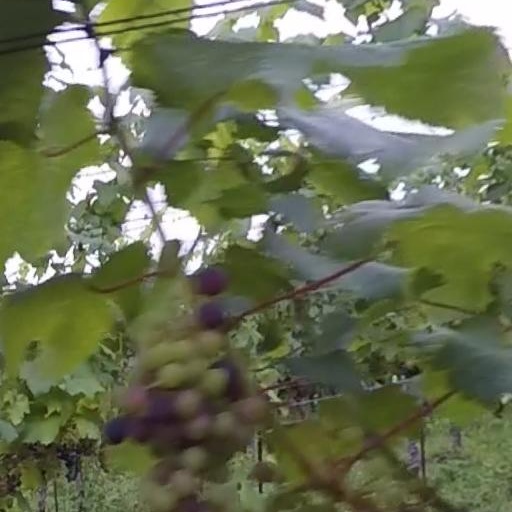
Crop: grape